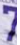
Number: 7